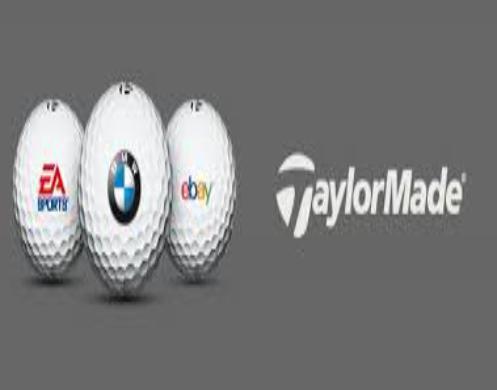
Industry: Sports